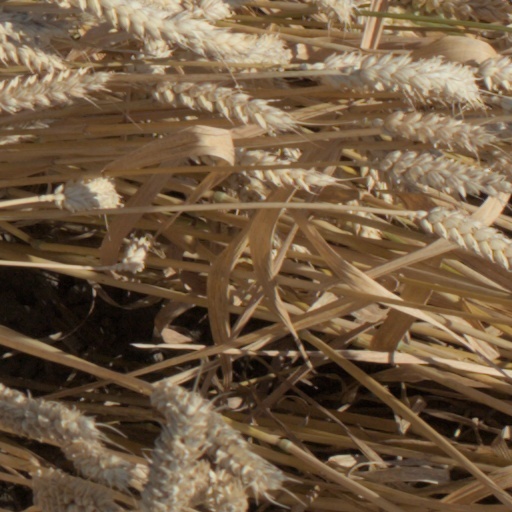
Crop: wheat